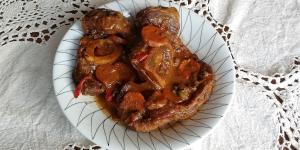
estofado de osobuco